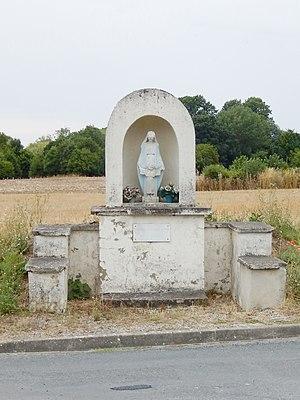
Une vierge sur la route reliant le village français de Saint-Nazaire-sur-Charente (Charente-Maritime) au fort Lupin.
Saint-Nazaire-sur-Charente est une commune du sud-ouest de la France, située sur la rive sud de l'estuaire de la Charente, dans le département de la Charente-Maritime. Ses habitants sont appelés les Saint-Nazairiens et les Saint-Nazairiennes.